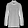
Label: Pullover